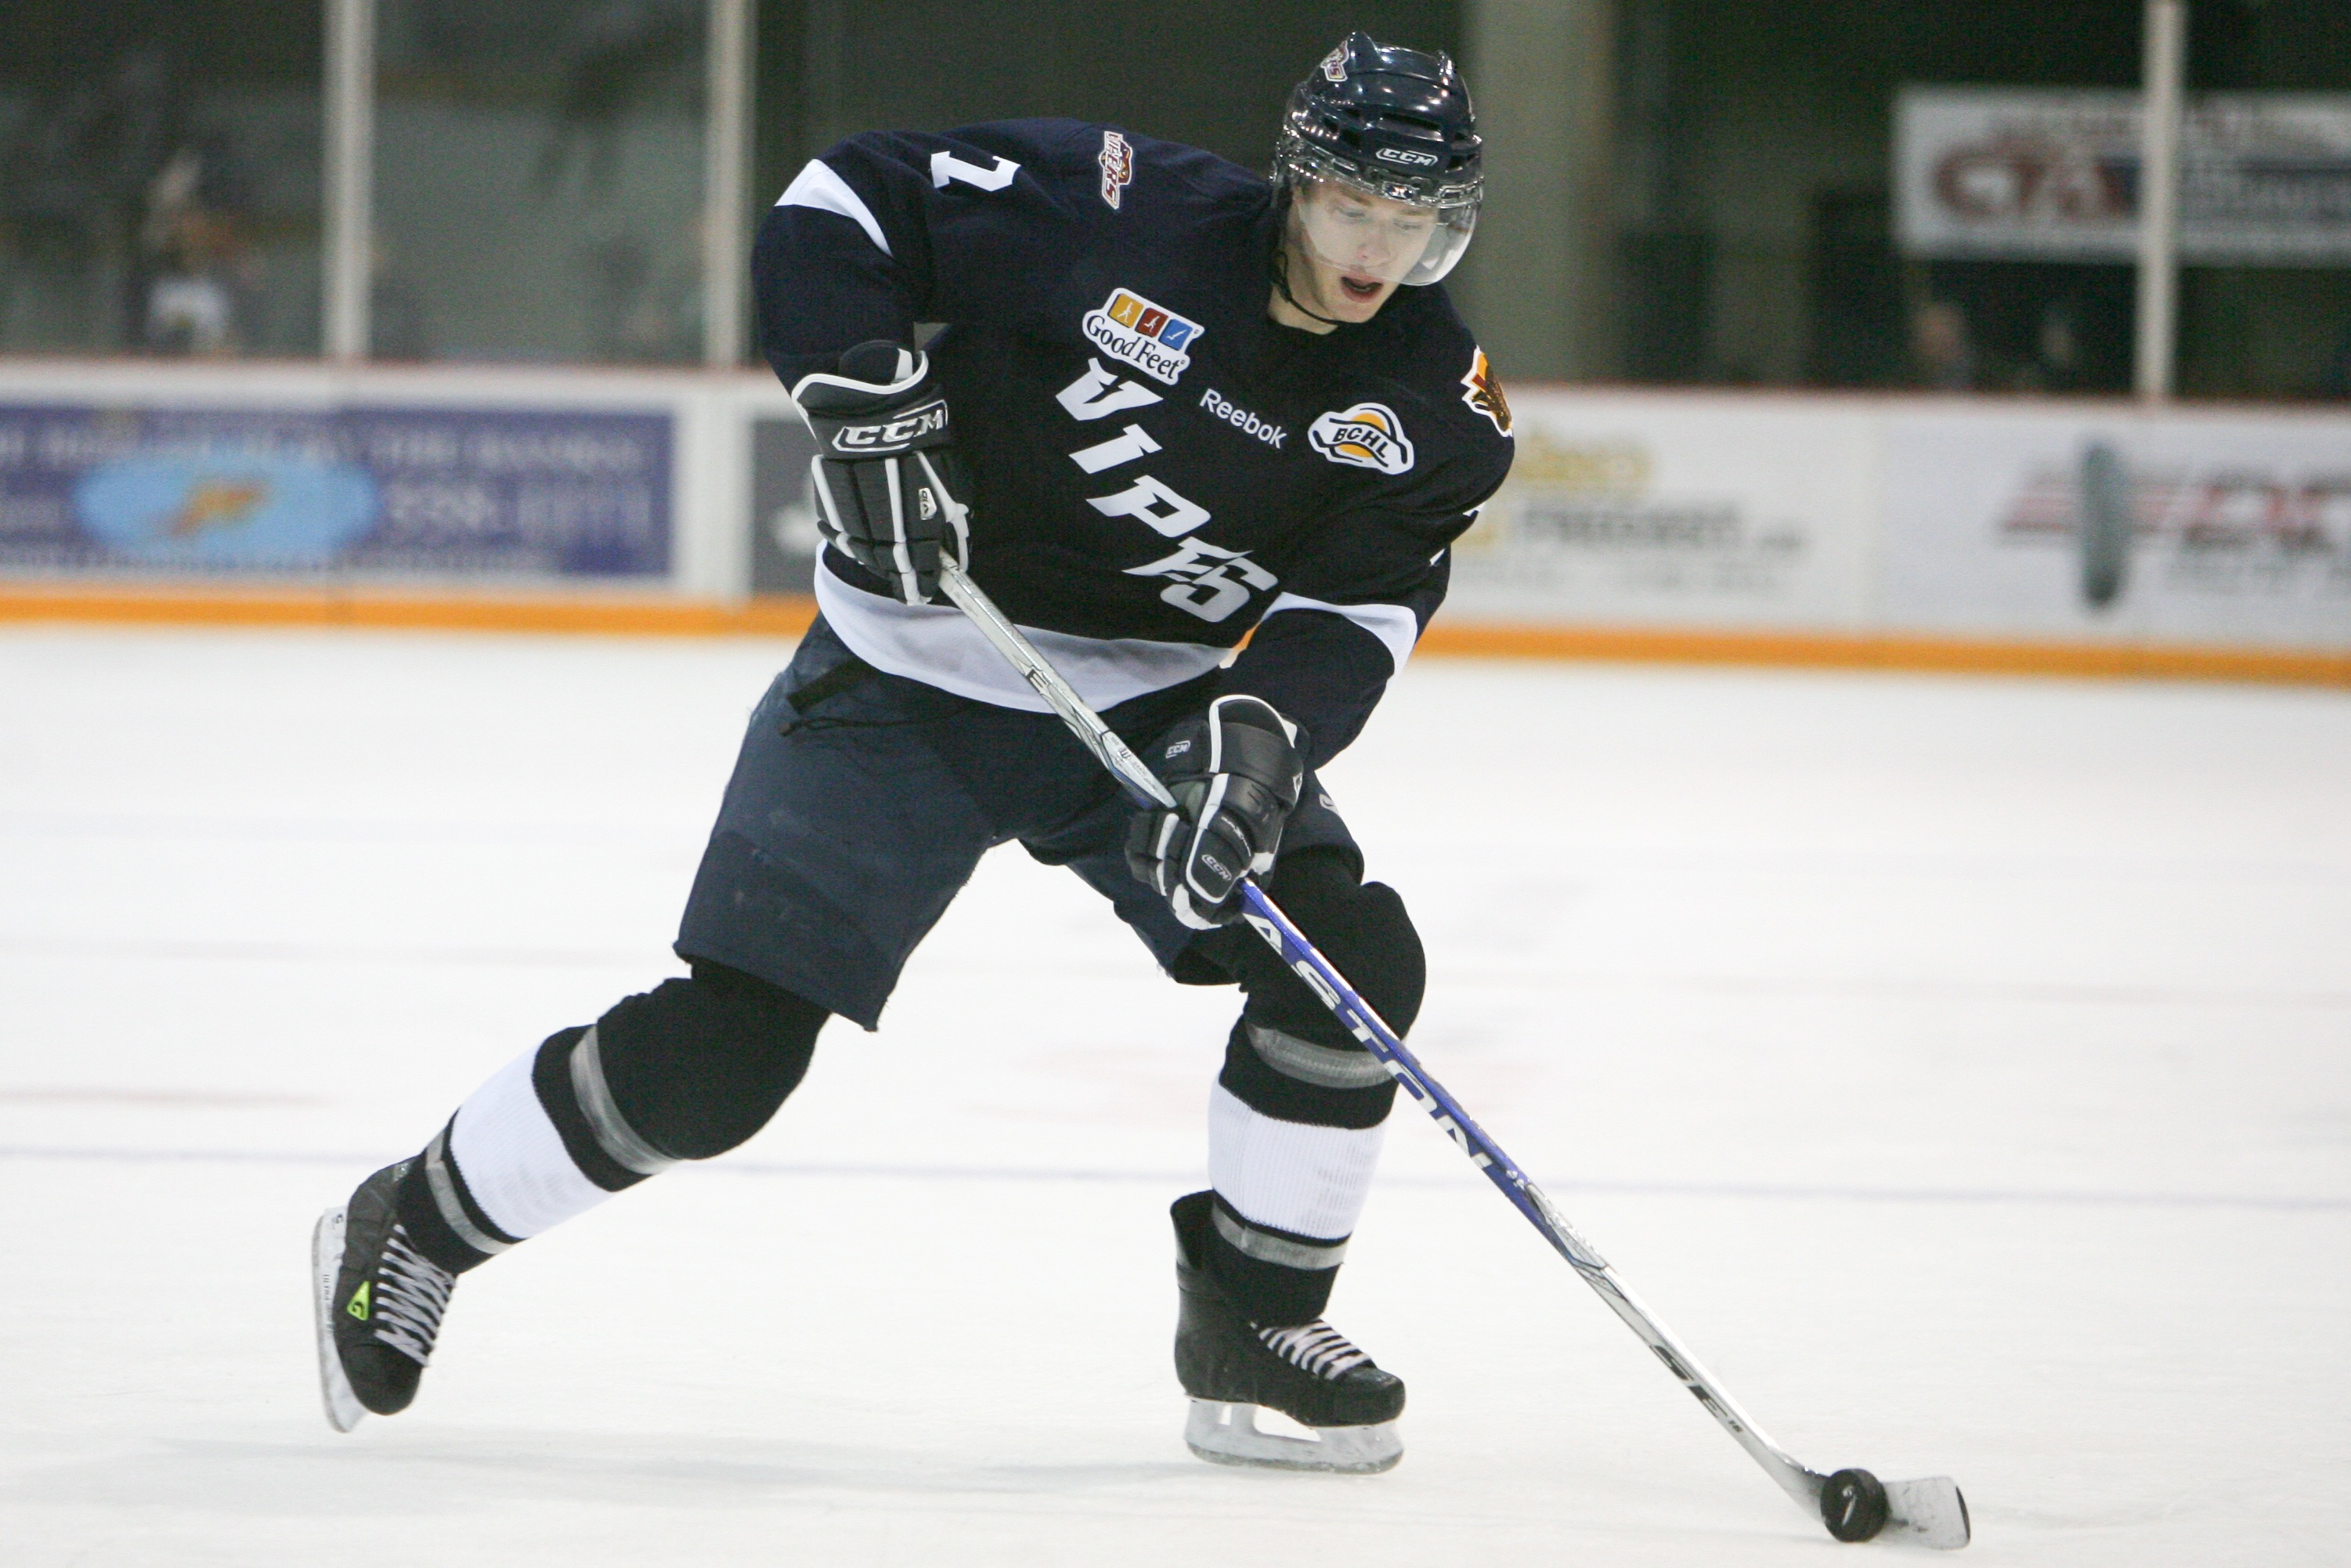
cold, sport, play, skate, ice, action, player, activity, ice hockey, hockey, arena, sports, helmet, skating, competitive, athlete, stick, puck, rink, ball game, team sport, roller in line hockey, stick and ball games, college ice hockey, ice hockey position, defenseman